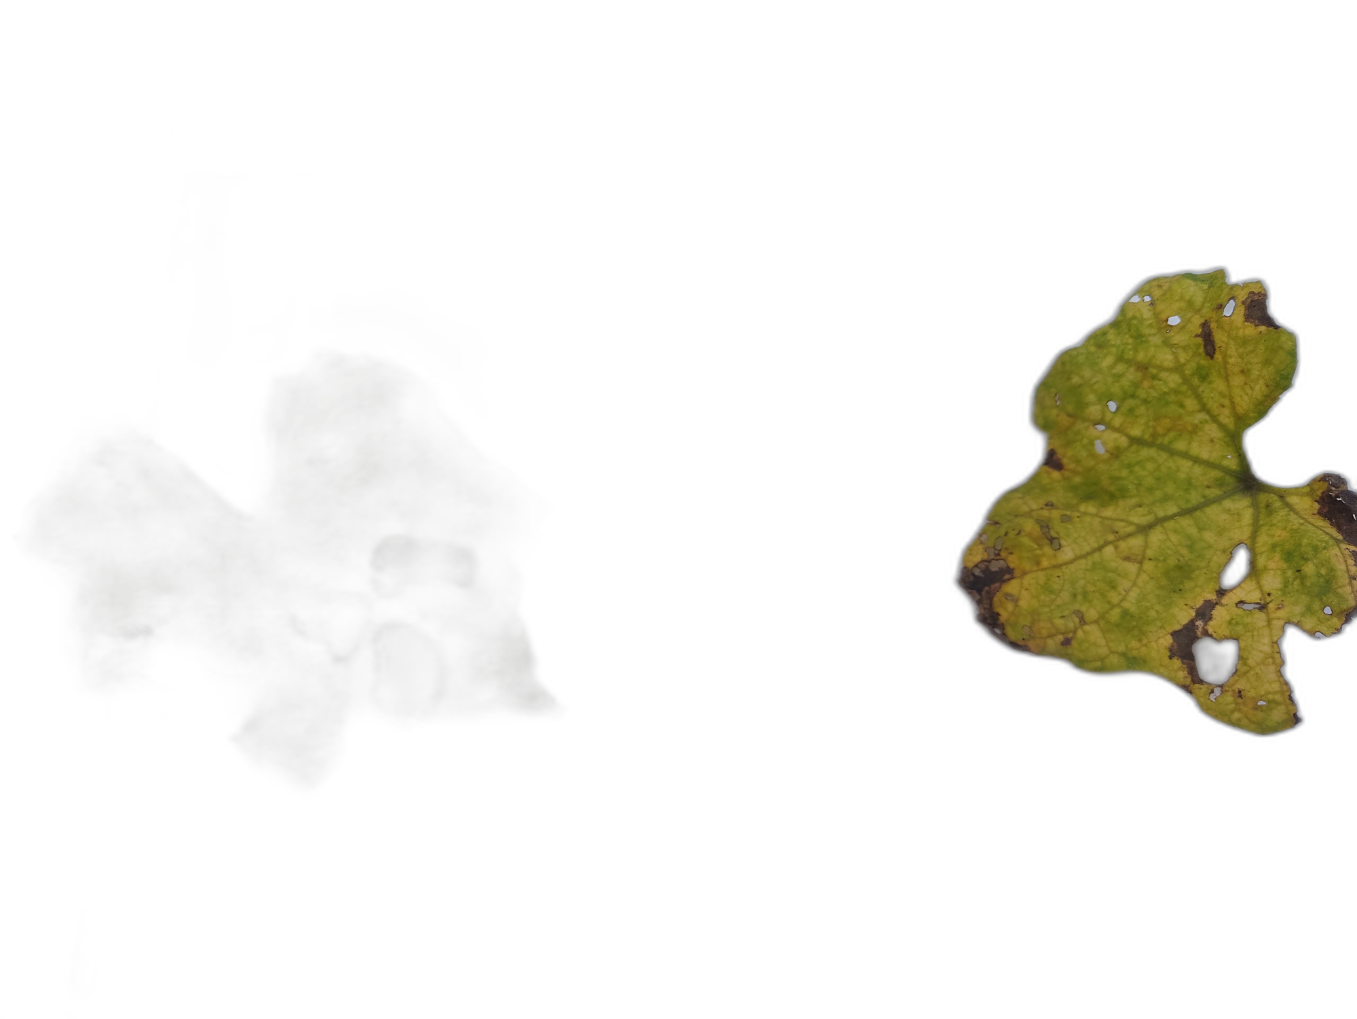
Crop: Zucchini
Label: Dry_Leaf